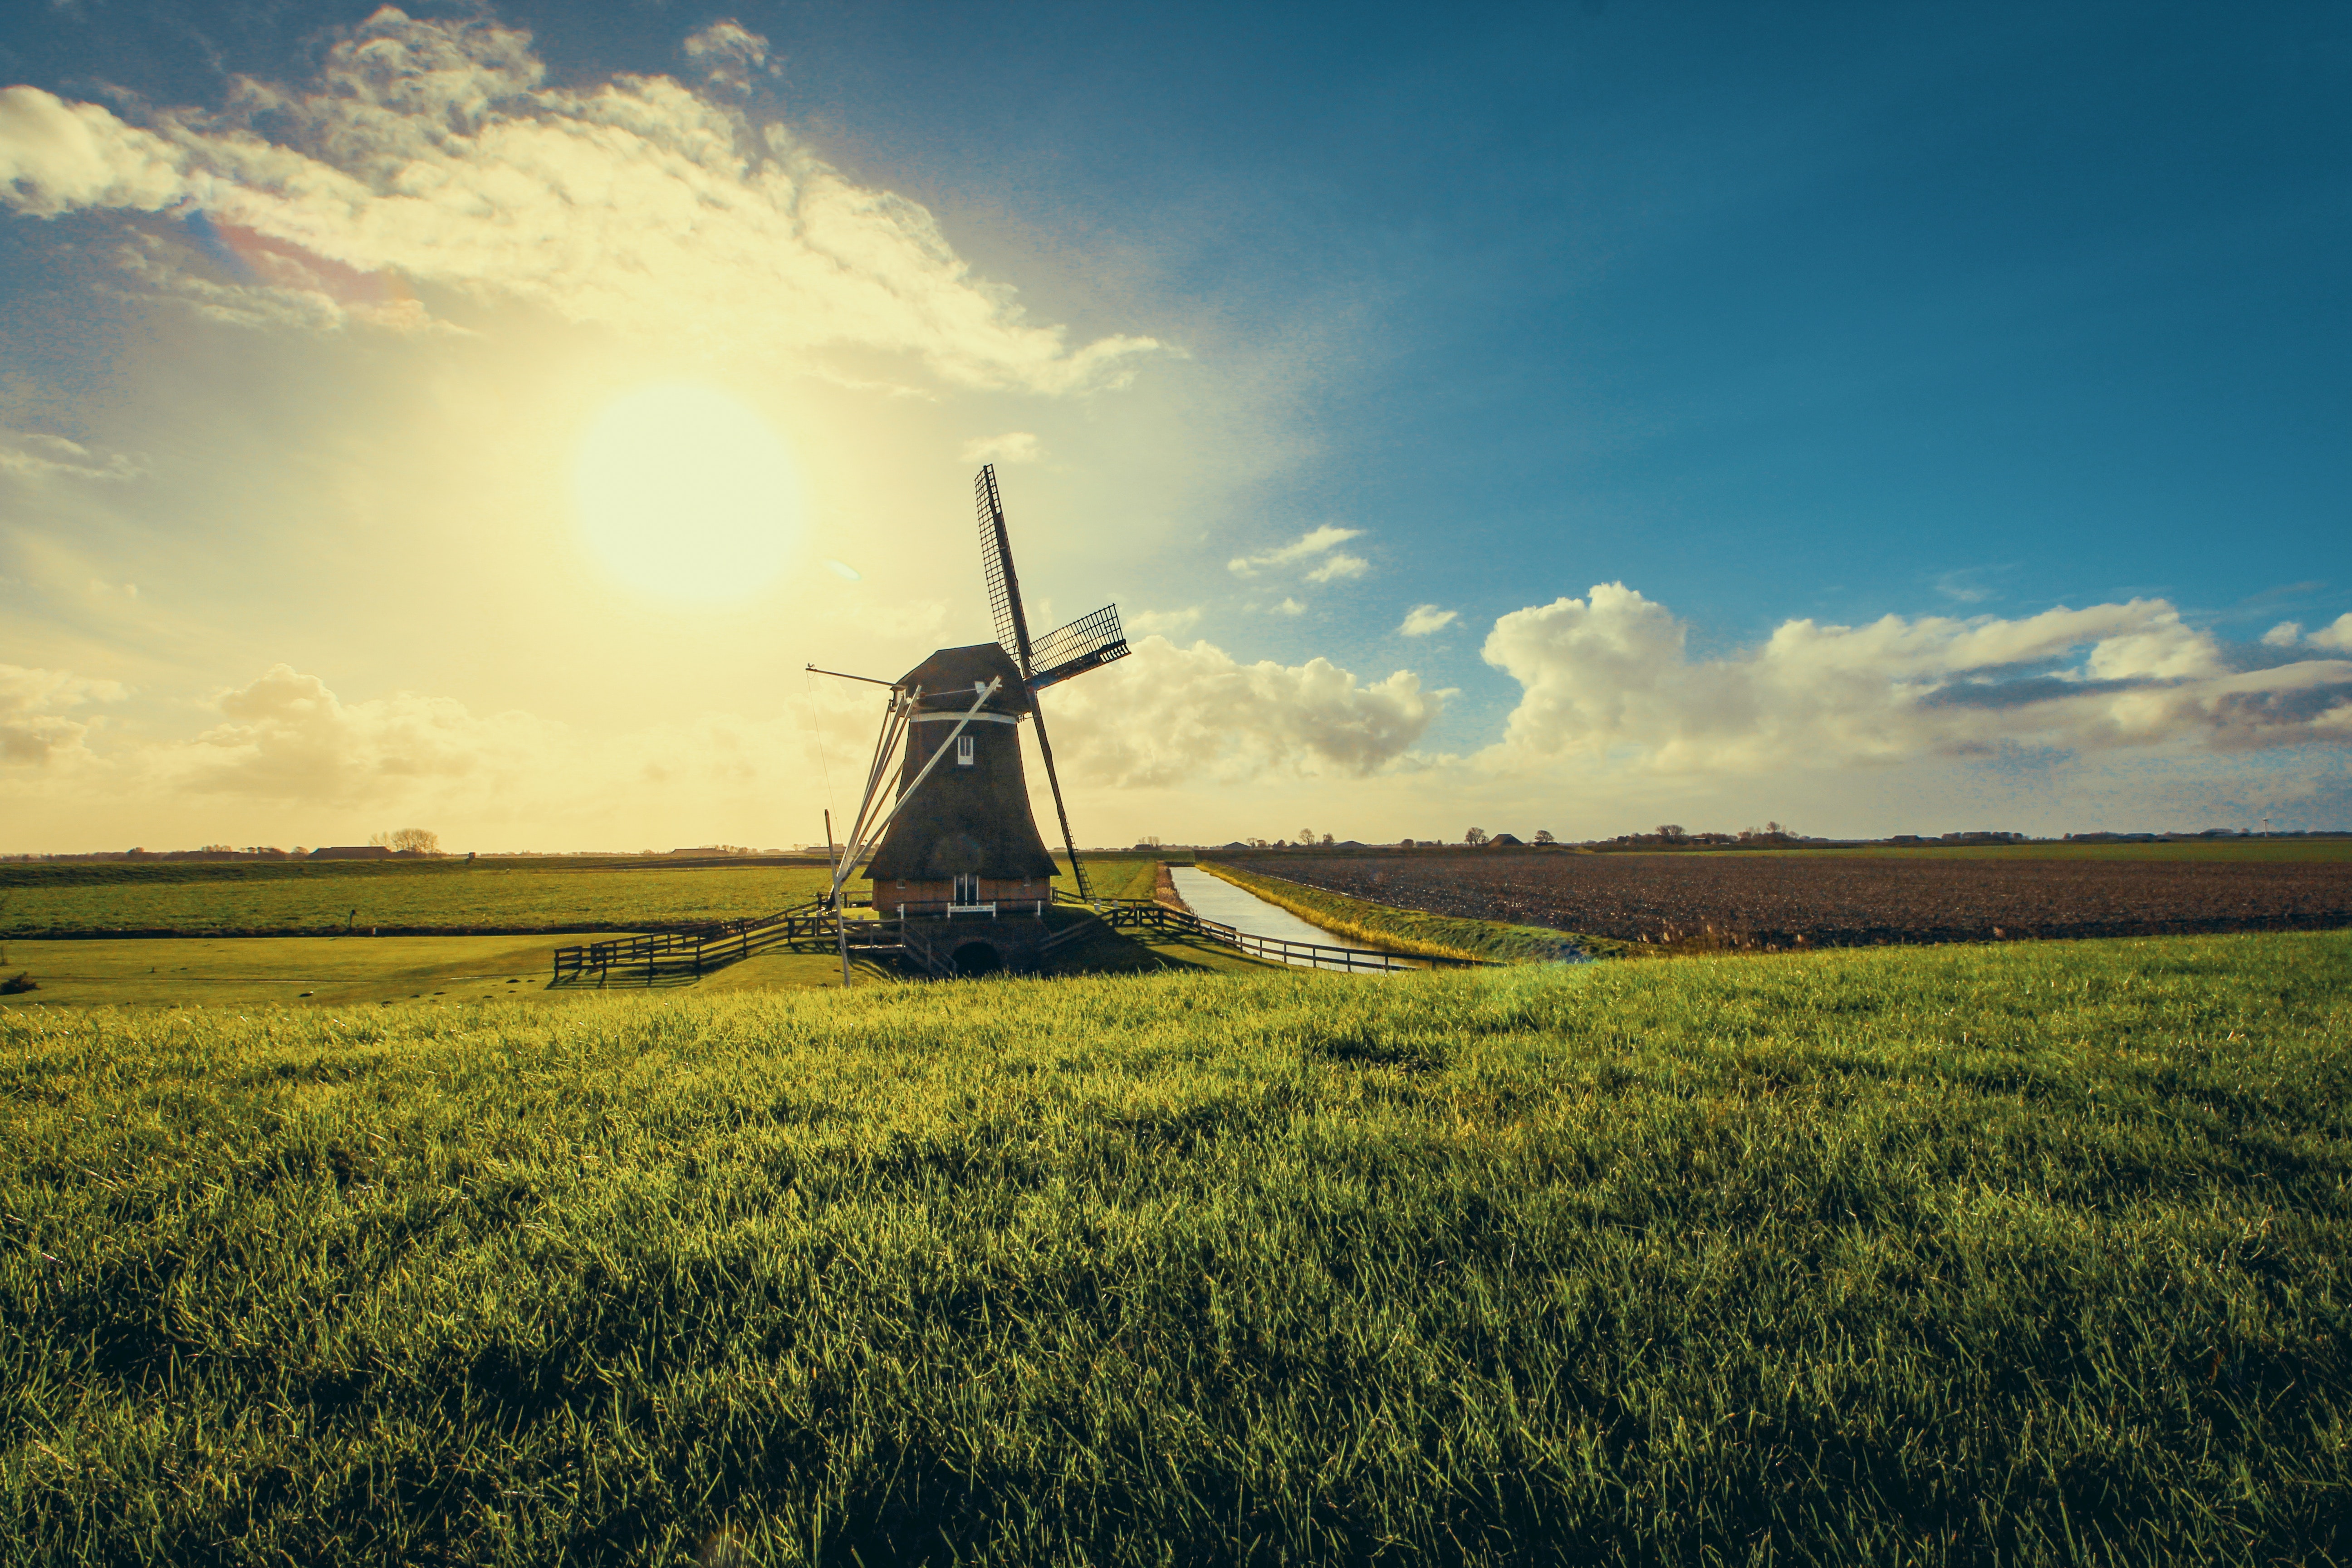
windmill, sky, field, natural landscape, grassland, cloud, farm, mill, grass, rural area, grass family, prairie, plain, wind turbine, photography, pasture, landscape, meadow, sunlight, helicopter, polder, wind, plant, vehicle, rotorcraft, crop, meteorological phenomenon